Castlefield Forum

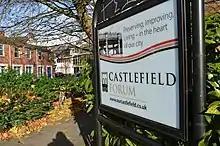

The Castlefield Forum is a non-profit charitable incorporated organisation supported by the voluntary work of residents of Castlefield, Manchester, England. The Forum was formed as a side effect of resident opposition to the proposed development of Jacksons Wharf (which was rejected). The pub building was retained and is now The Wharf.